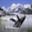
Label: whale